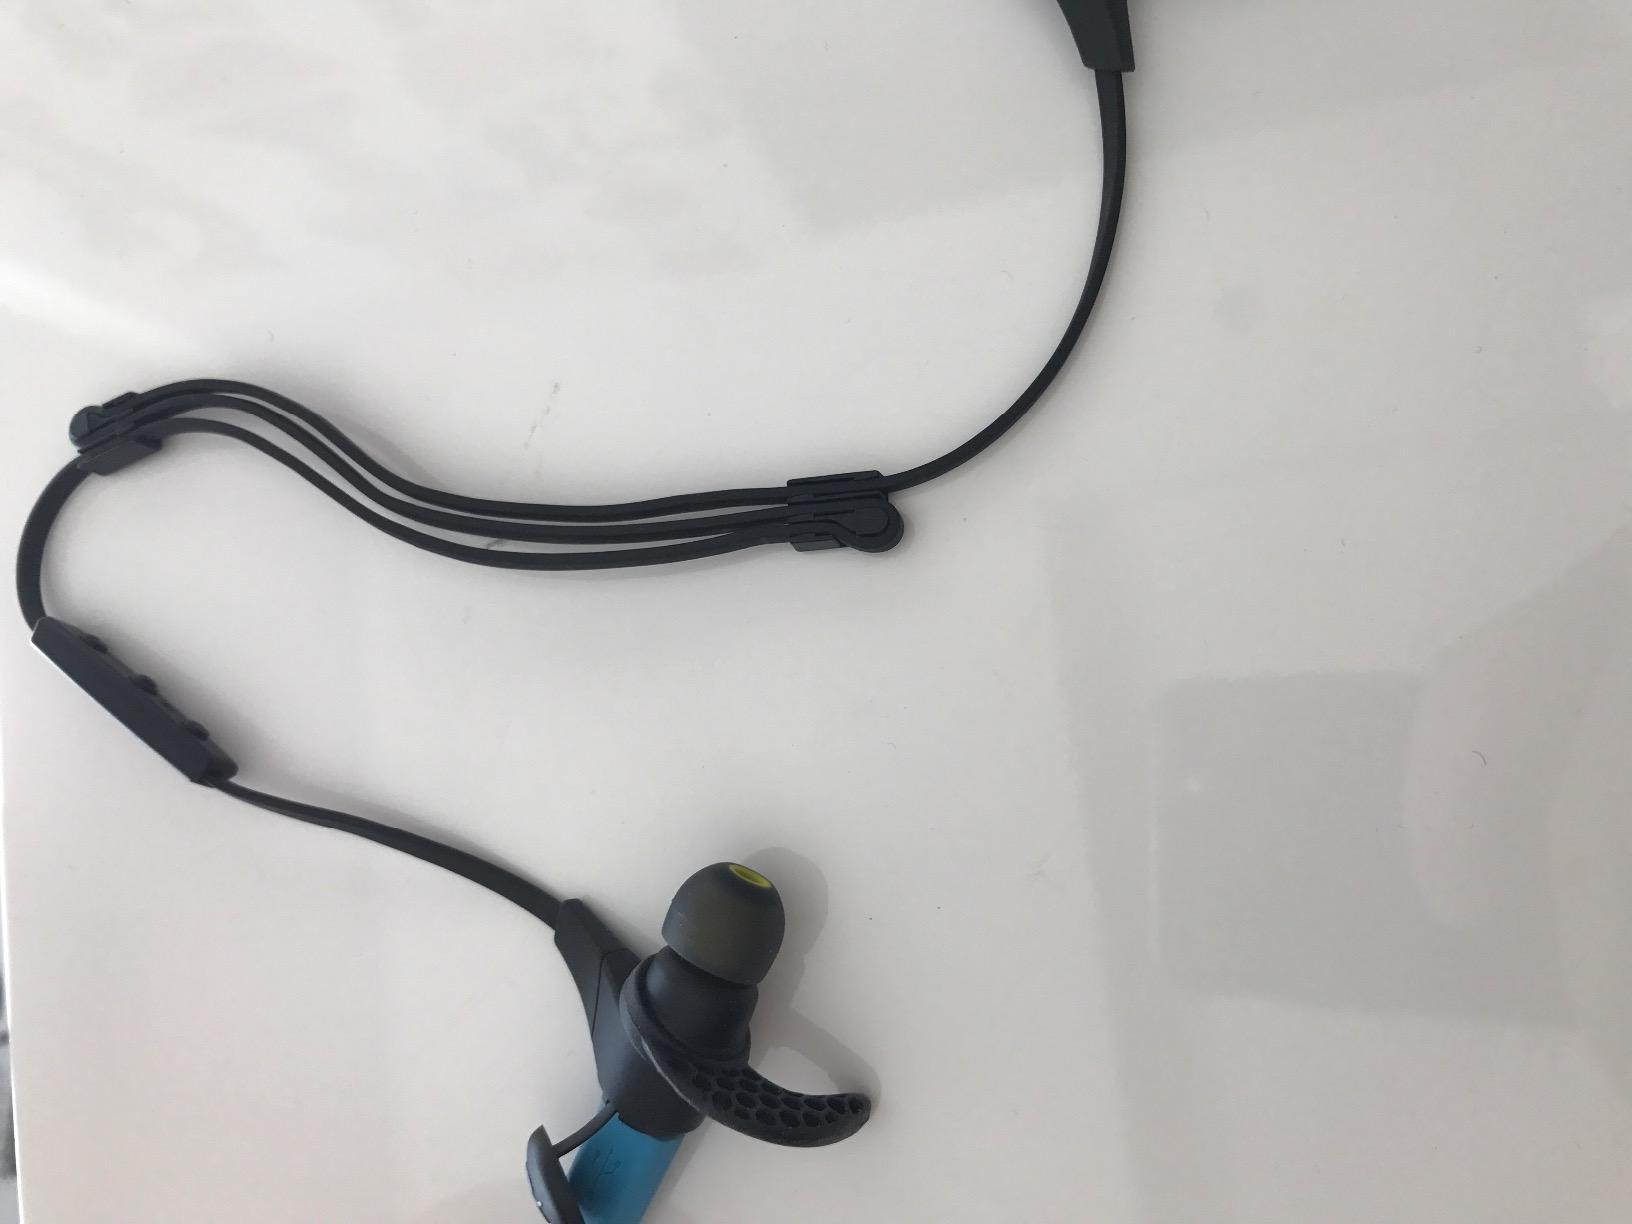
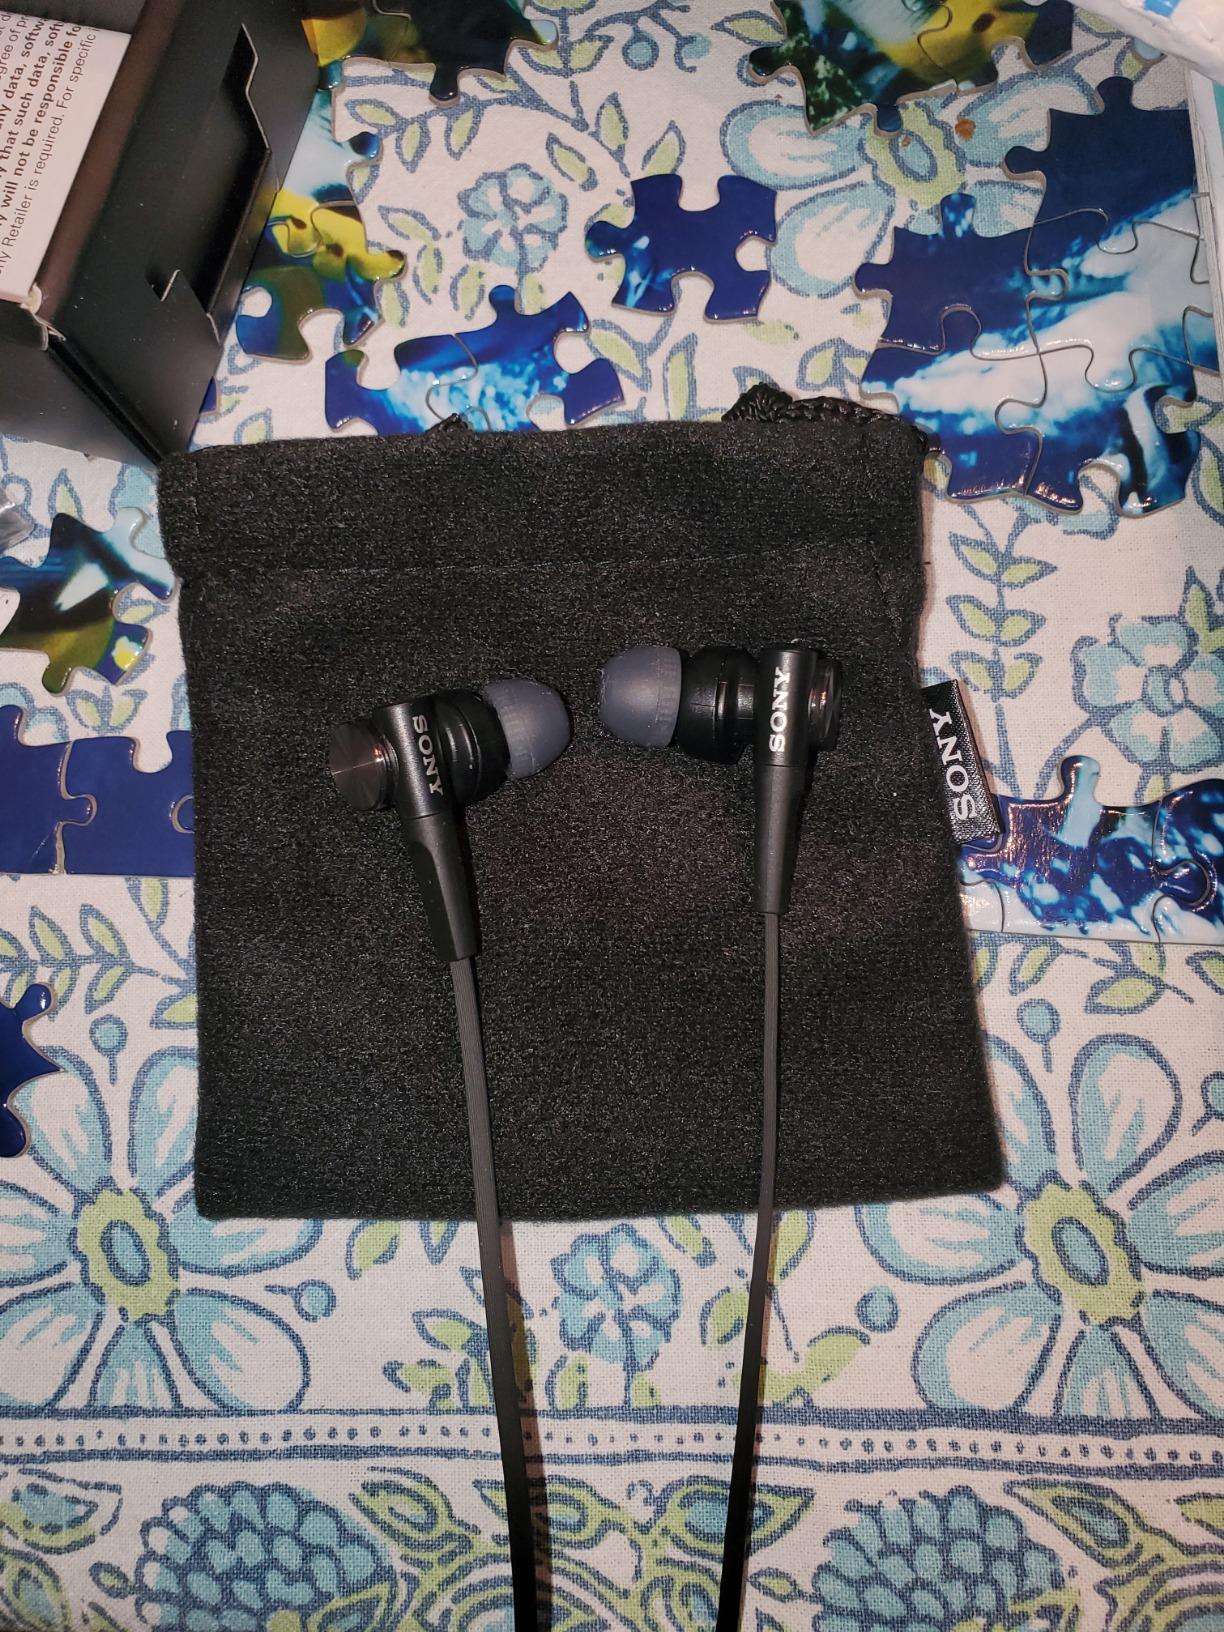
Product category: headphones
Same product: no